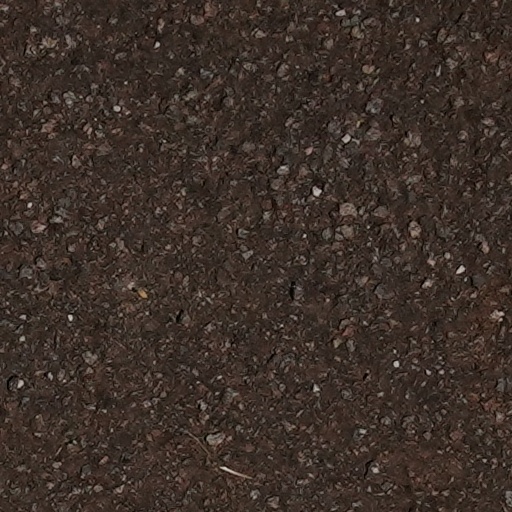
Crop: wheat